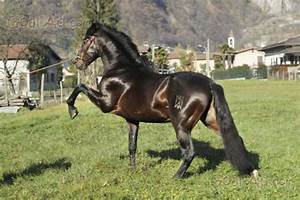
Label: horse